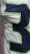
Number: 3